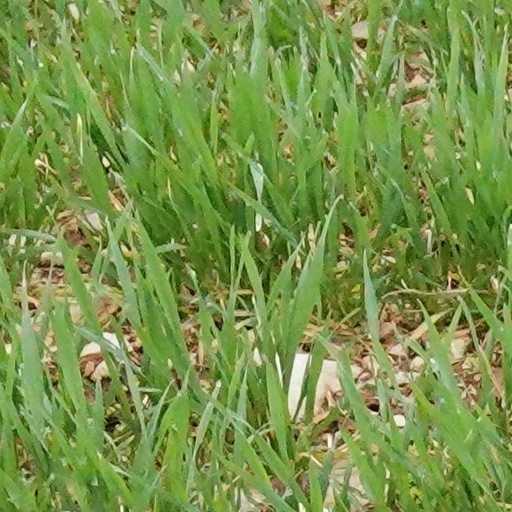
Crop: wheat